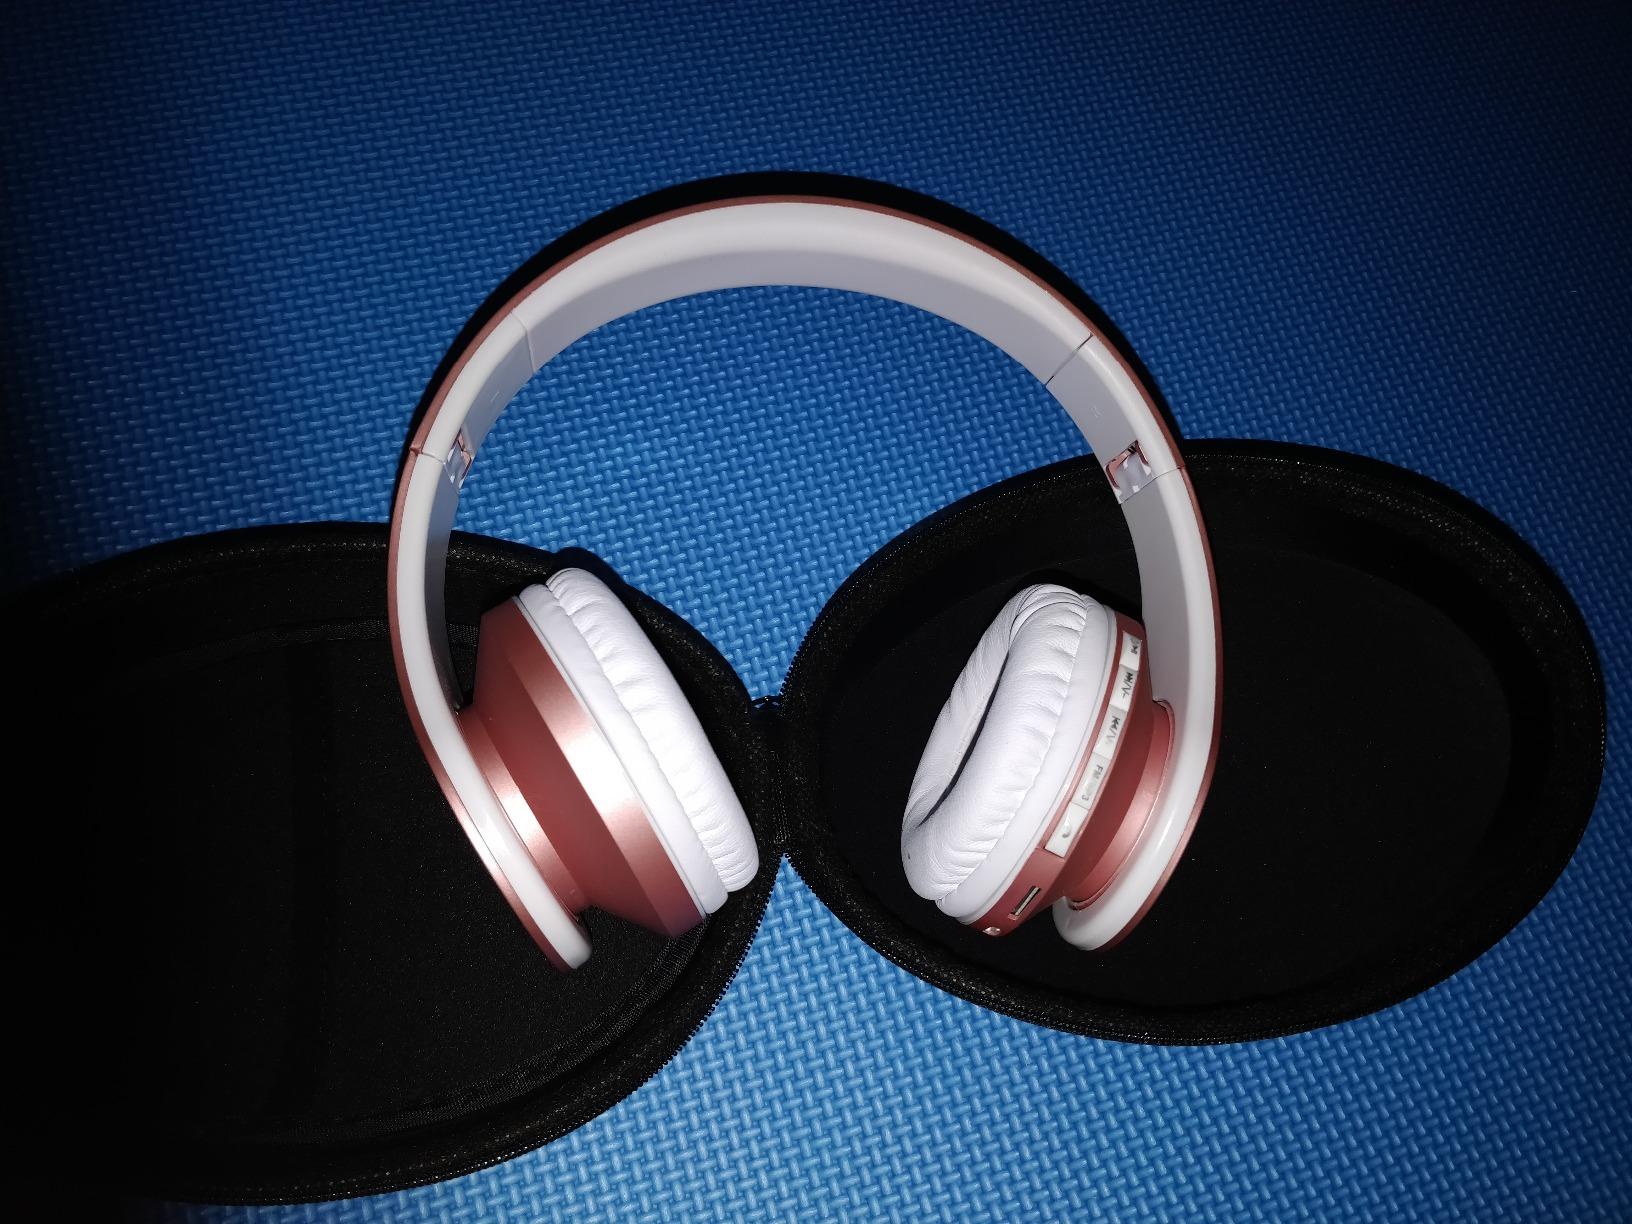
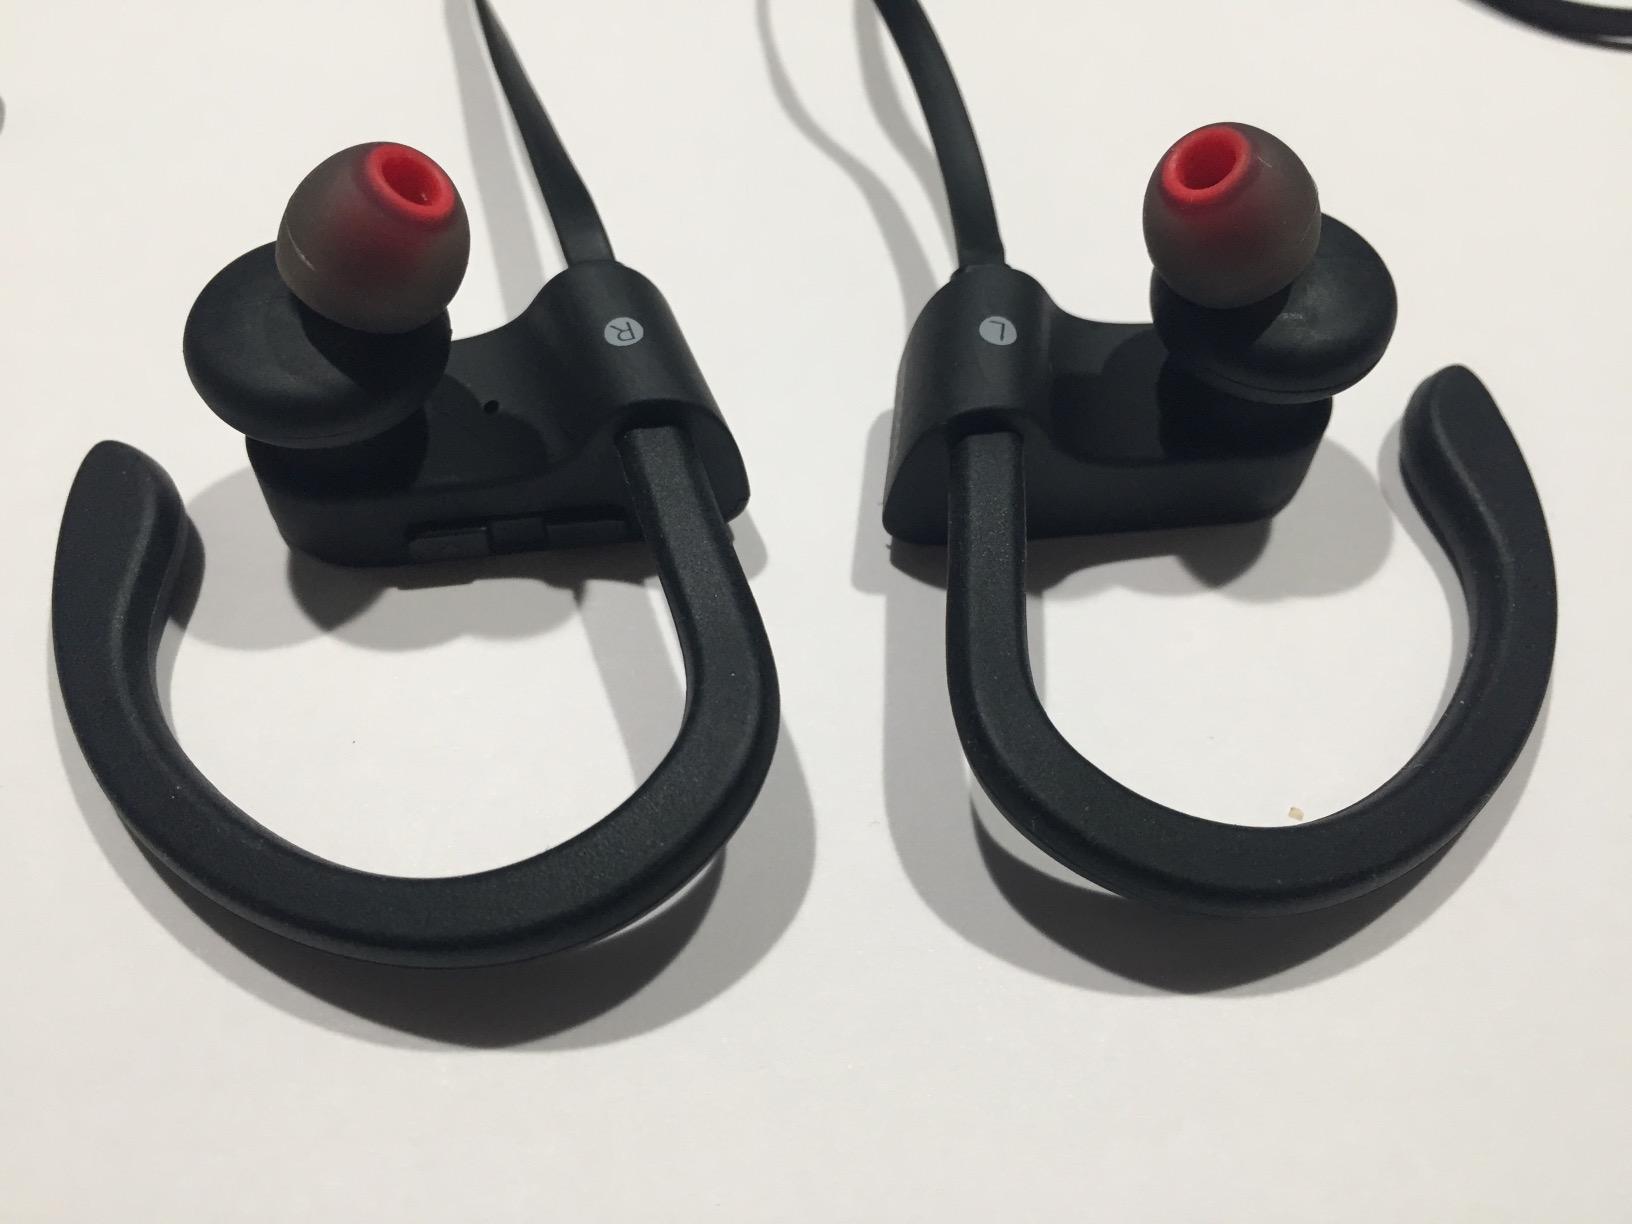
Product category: headphones
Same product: no